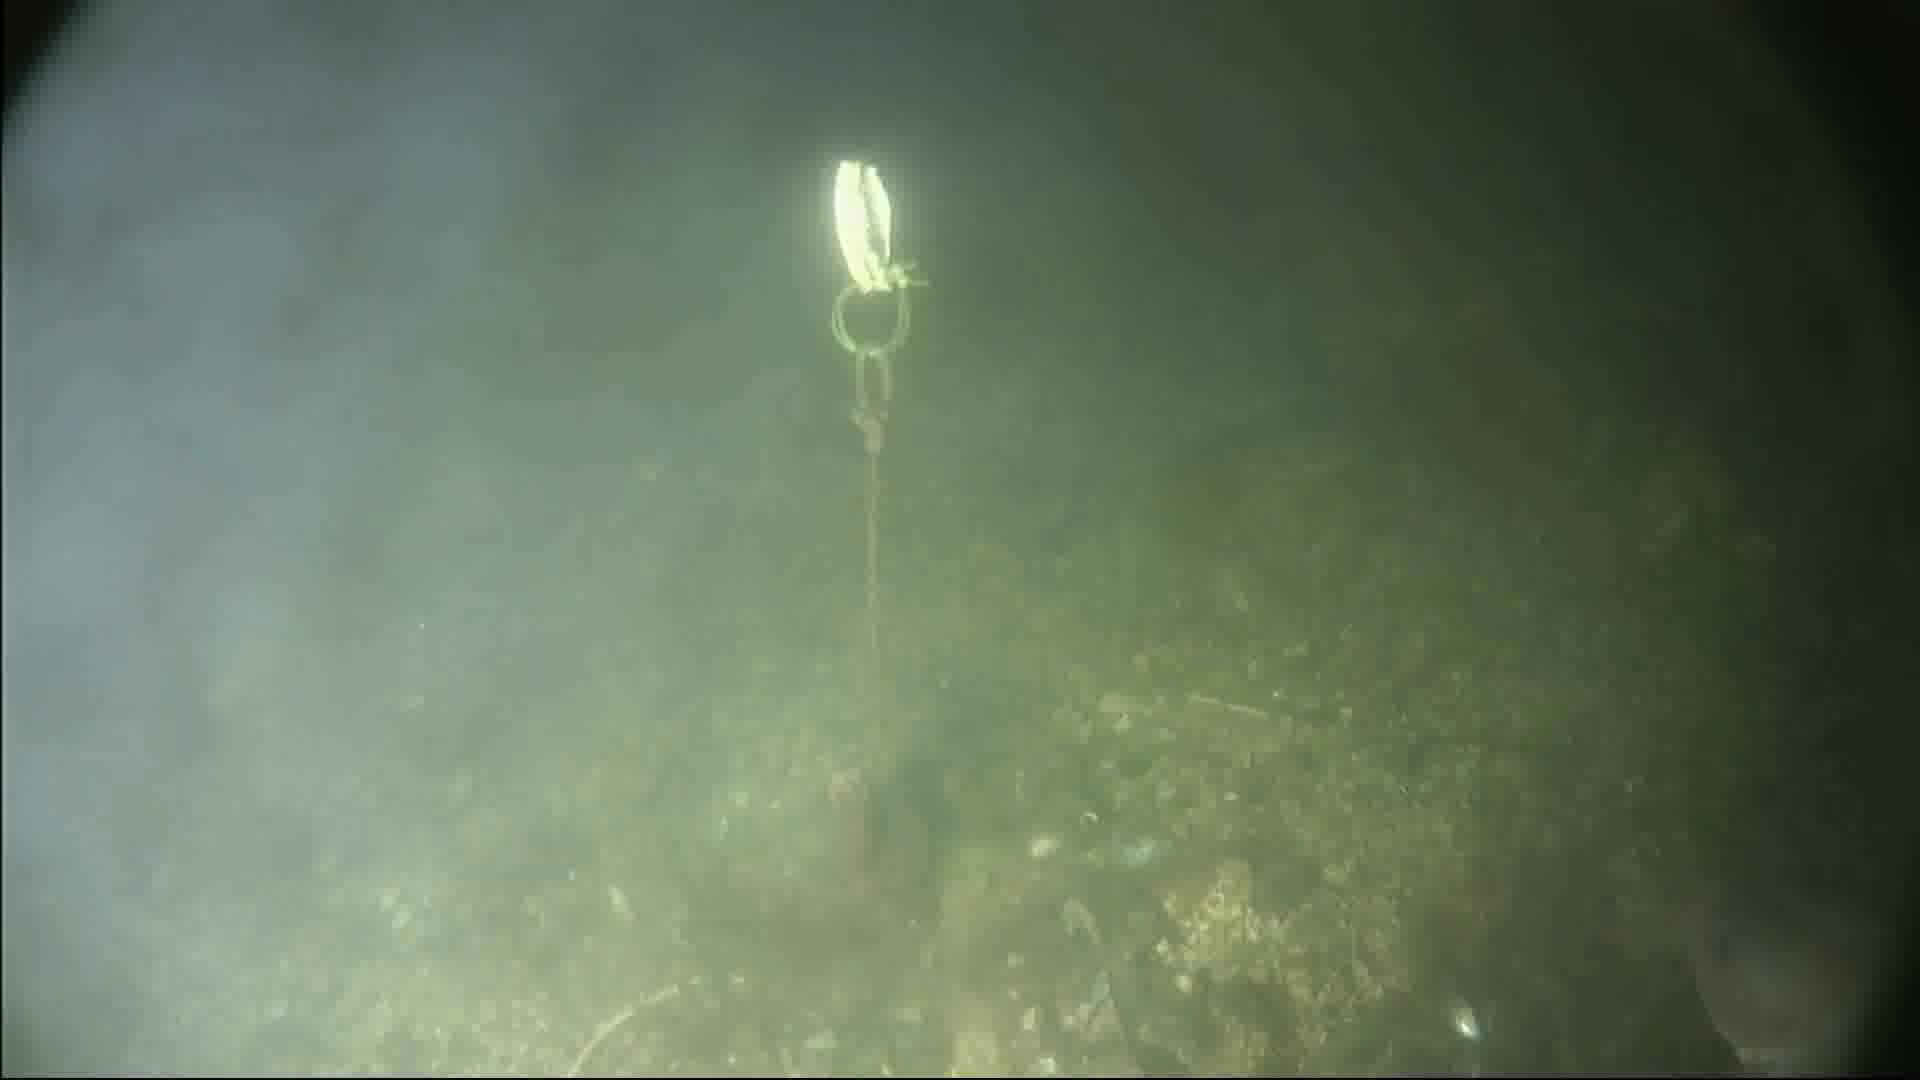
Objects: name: fish
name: crab